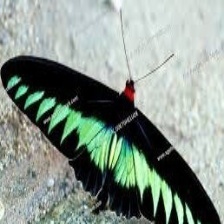
Species: BROOKES BIRDWING